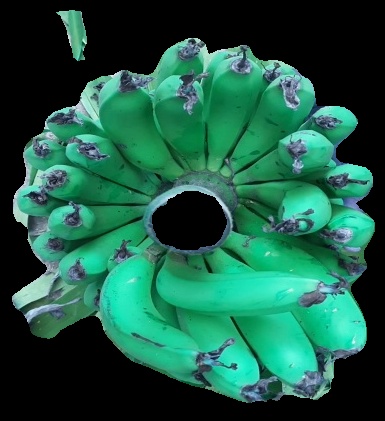
Variety: pachbale
Grade: grade2